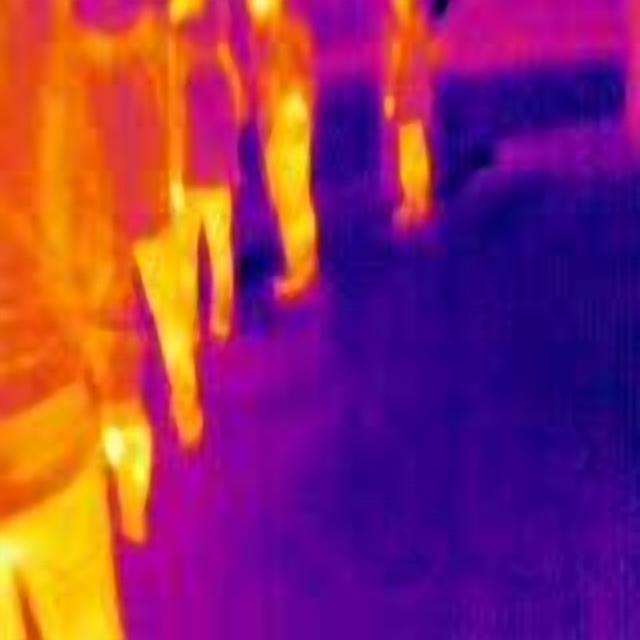
Detected objects:
label: person
label: person
label: person
label: person
label: person